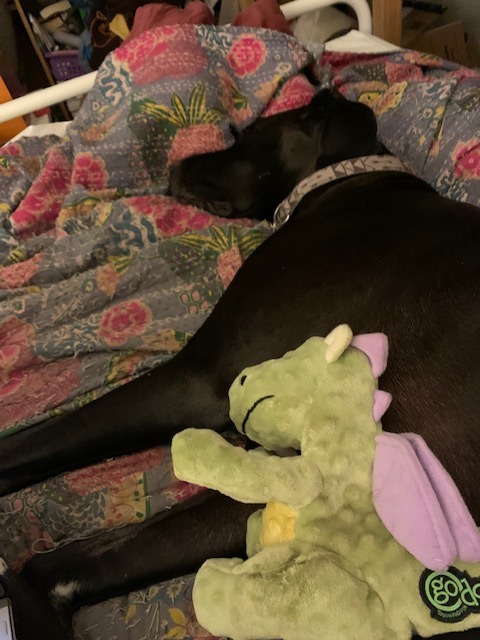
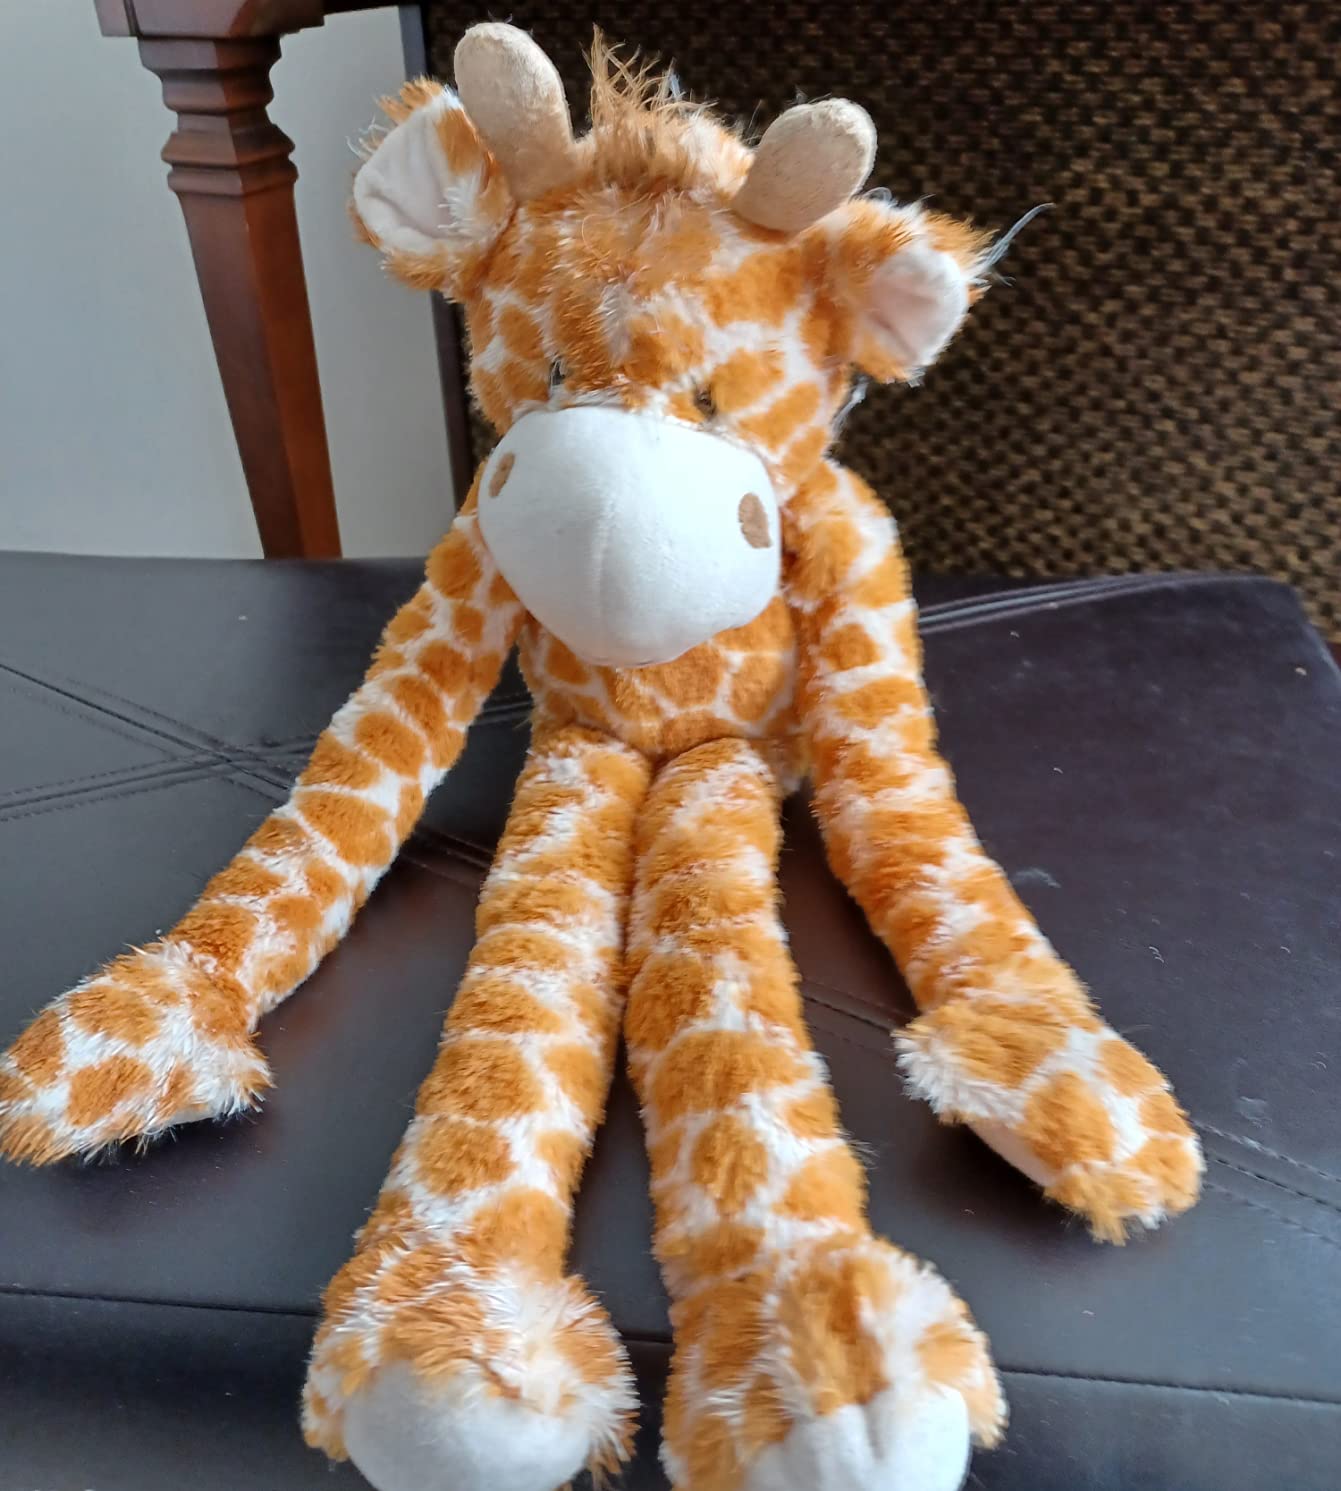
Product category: items_toy
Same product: no